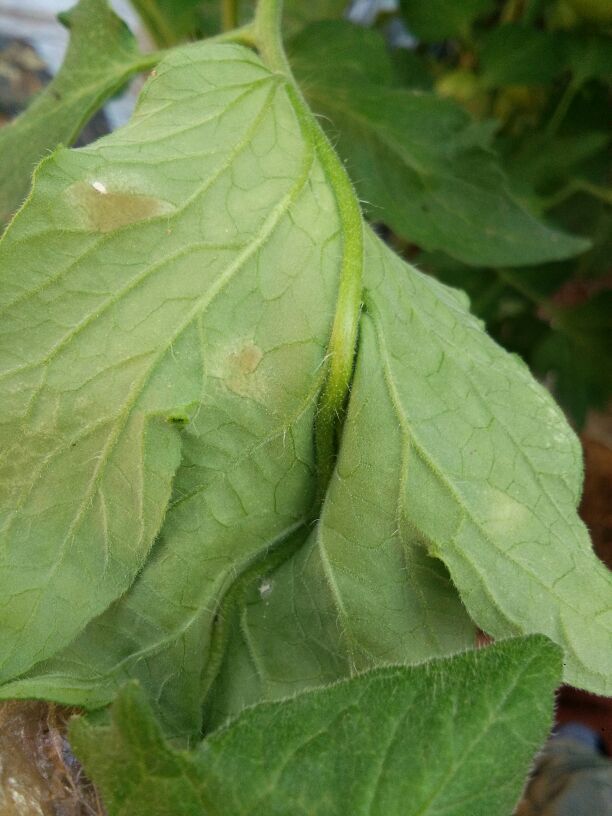
Plant: Tomato
Disease: tomato leaf mold